Melkonian Educational Institute

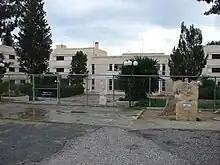
The boarding section of the Melkonian Educational Institute in Nicosia

The new boarding home was constructed between 1987-1989 for both boys and girls living in opposite wings of the complex. Its foundation stone was laid on 24 May 1987, and it was inaugurated on 21 October 1989. Alex Manoogian's bust is prominently featured at the centre of the courtyard. The boarding section had a capacity of accommodating circa 400 boarding students. Boys and girls accommodations were in separate buildings, with supervisors at the doors at all hours. The houses also included a cafeteria, where boarding students would receive their meals. There were also various areas dedicated to indoors recreational activities within this building, the largest of which was above the cafeteria with a game room, canteen and TV area.